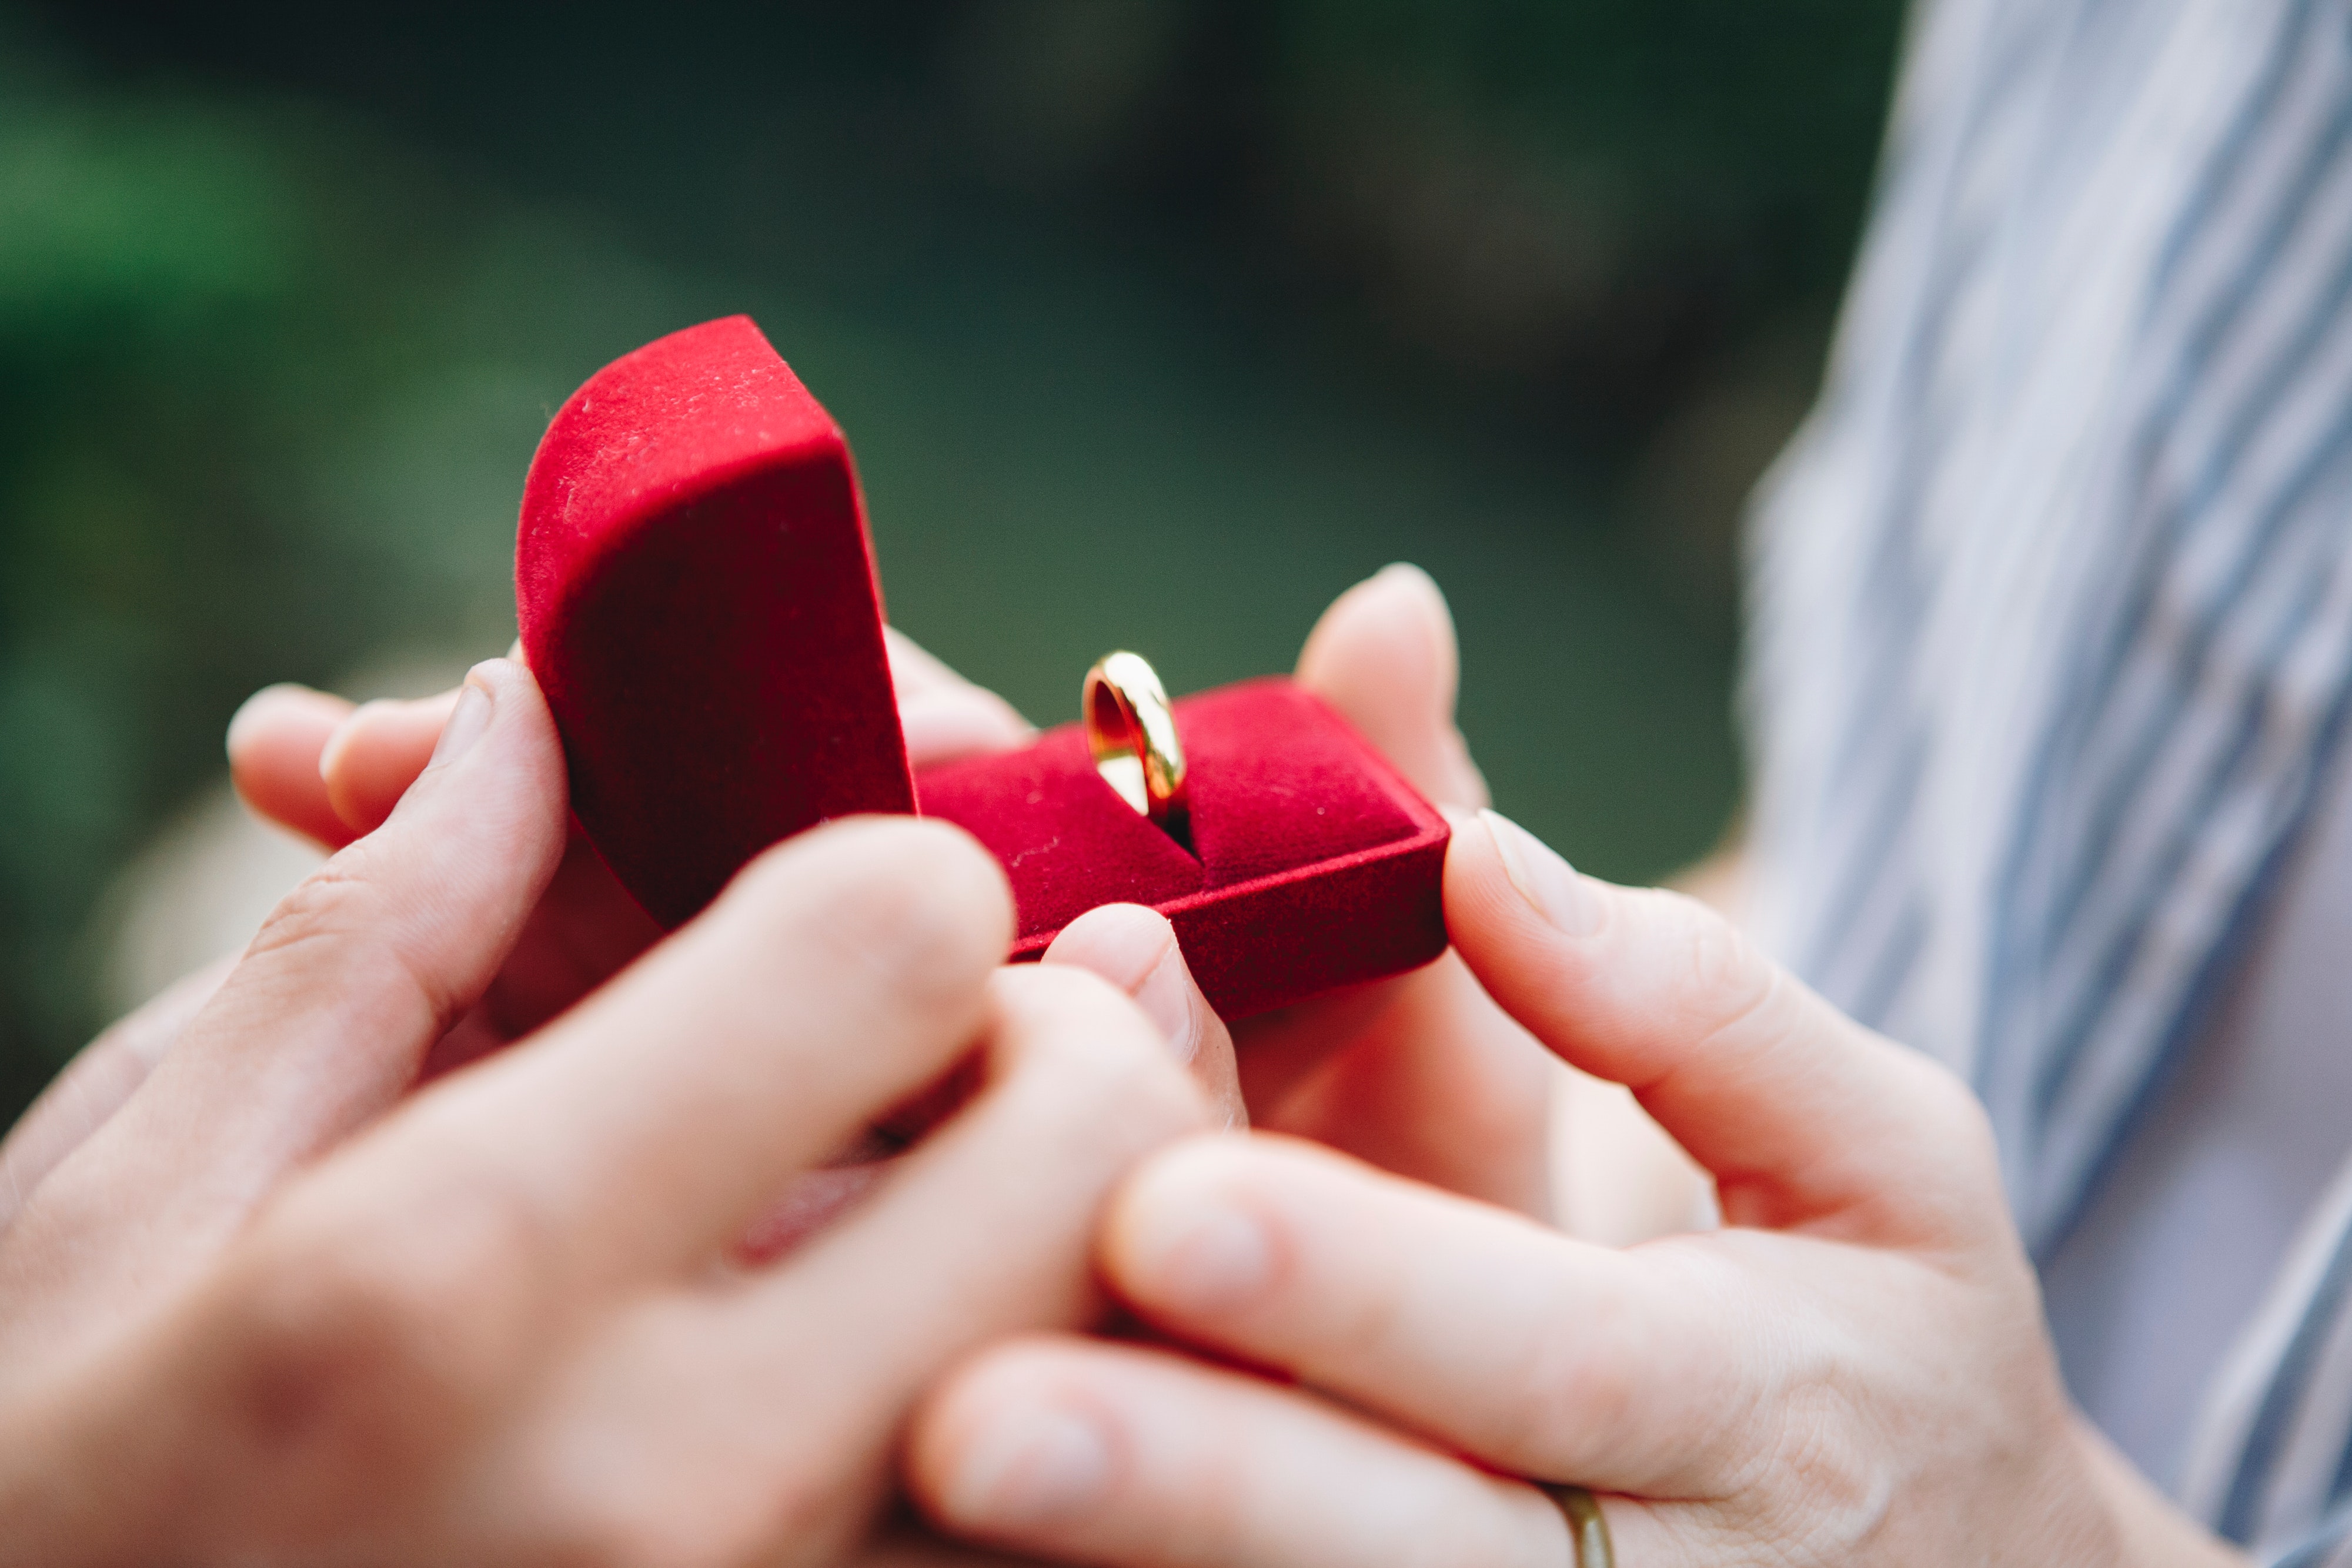
finger, red, nail, hand, pink, lip, ring, thumb, plant, carmine, fashion accessory, manicure, love, engagement ring